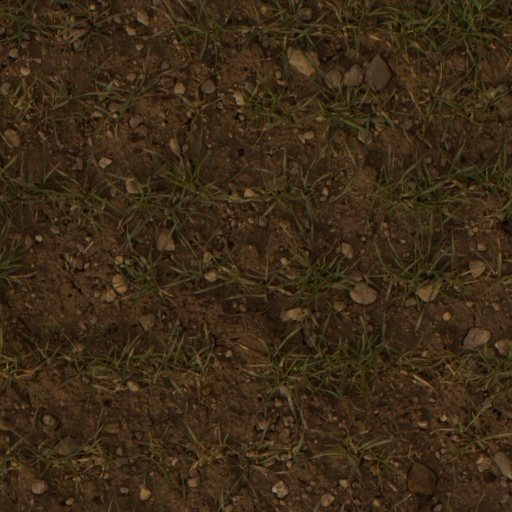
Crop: wheat